Dunnellon, Florida

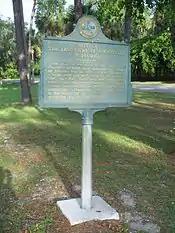
Plaque marking the discovery of phosphate in Dunnellon

Dunnellon was founded in 1887, two years before the 1889 discovery of phosphate in the area. It was officially incorporated as a city in 1891. The subsequent mining boom, the first of its kind in Florida, lasted until the early 1910s. The original mining took place in and around the Rainbow River (then called Blue Run) using the river's natural flow to transport phosphates. One of the original mining pits is now called the 'Blue Cove' subdivision. Phosphate industry operations began to shift south to the Polk County area, and by the 1960s, Dunnellon's last mine closed. Dunnellon survived the bust period, unlike other nearby phosphate towns including Romeo, LeRoy, Brewster, and Parkersburg.